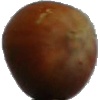
Label: nut_forest